Armature (electrical)

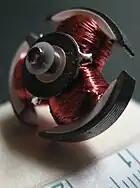
An example of a triple-T armature

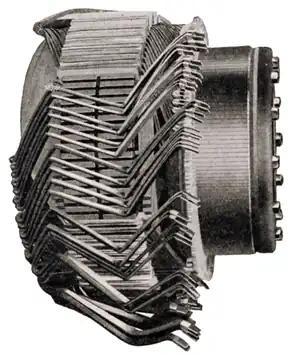
A partially-constructed DC armature, showing the (incomplete) windings

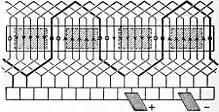
A schematic winding diagram for a DC machine with a commutator, showing a wave winding - shown as if the surface of the armature was flattened out

In electrical engineering, the armature is the winding (or set of windings) of an electric machine which carries alternating current. The armature windings conduct AC even on DC machines, due to the commutator action (which periodically reverses current direction) or due to electronic commutation, as in brushless DC motors. The armature can be on either the rotor (rotating part) or the stator (field coil, stationary part), depending on the type of electric machine.